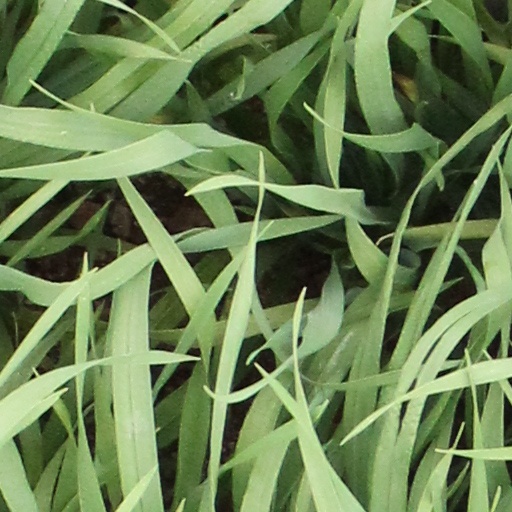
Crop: wheat